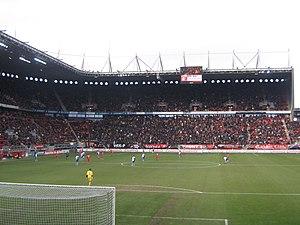
Le Championnat d'Europe de football féminin 2017 est la douzième édition du Championnat d'Europe de football féminin, une compétition de l'Union des associations européennes de football qui met aux prises les meilleures sélections nationales féminines de football affiliées à l'UEFA.
De Grolsch Veste est un stade de football situé à Enschede aux Pays-Bas.